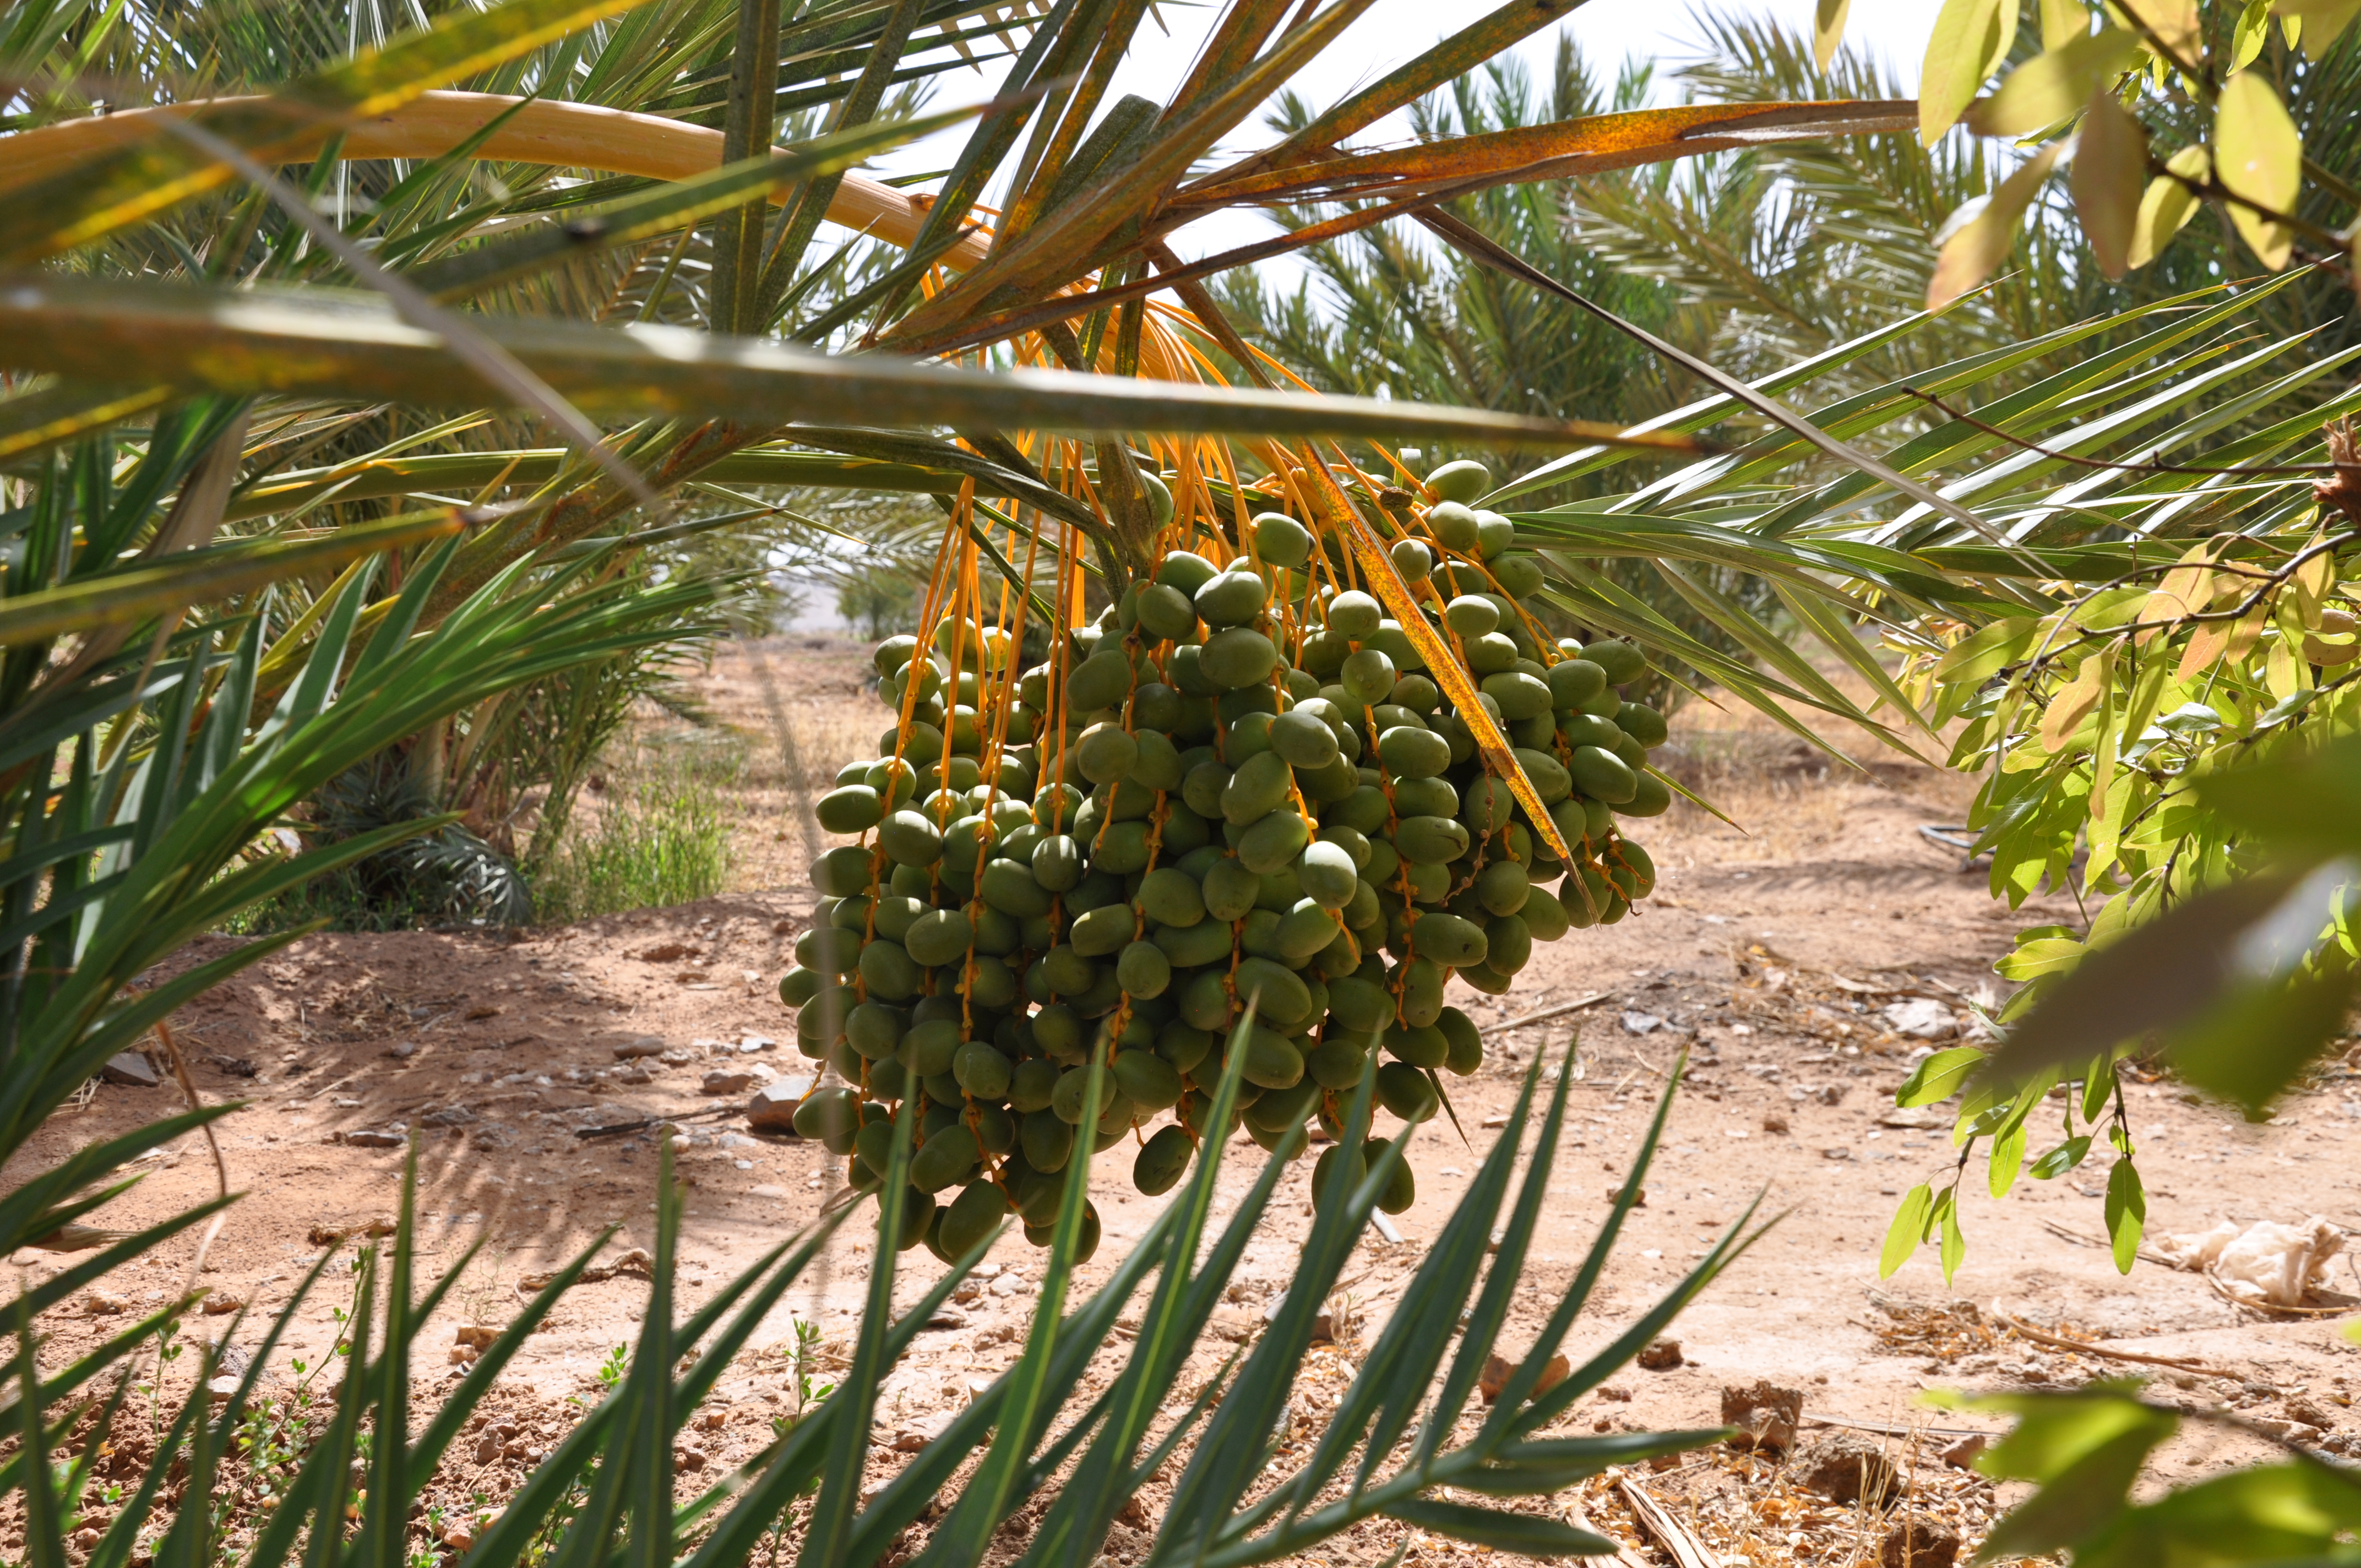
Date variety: Boumajhoul